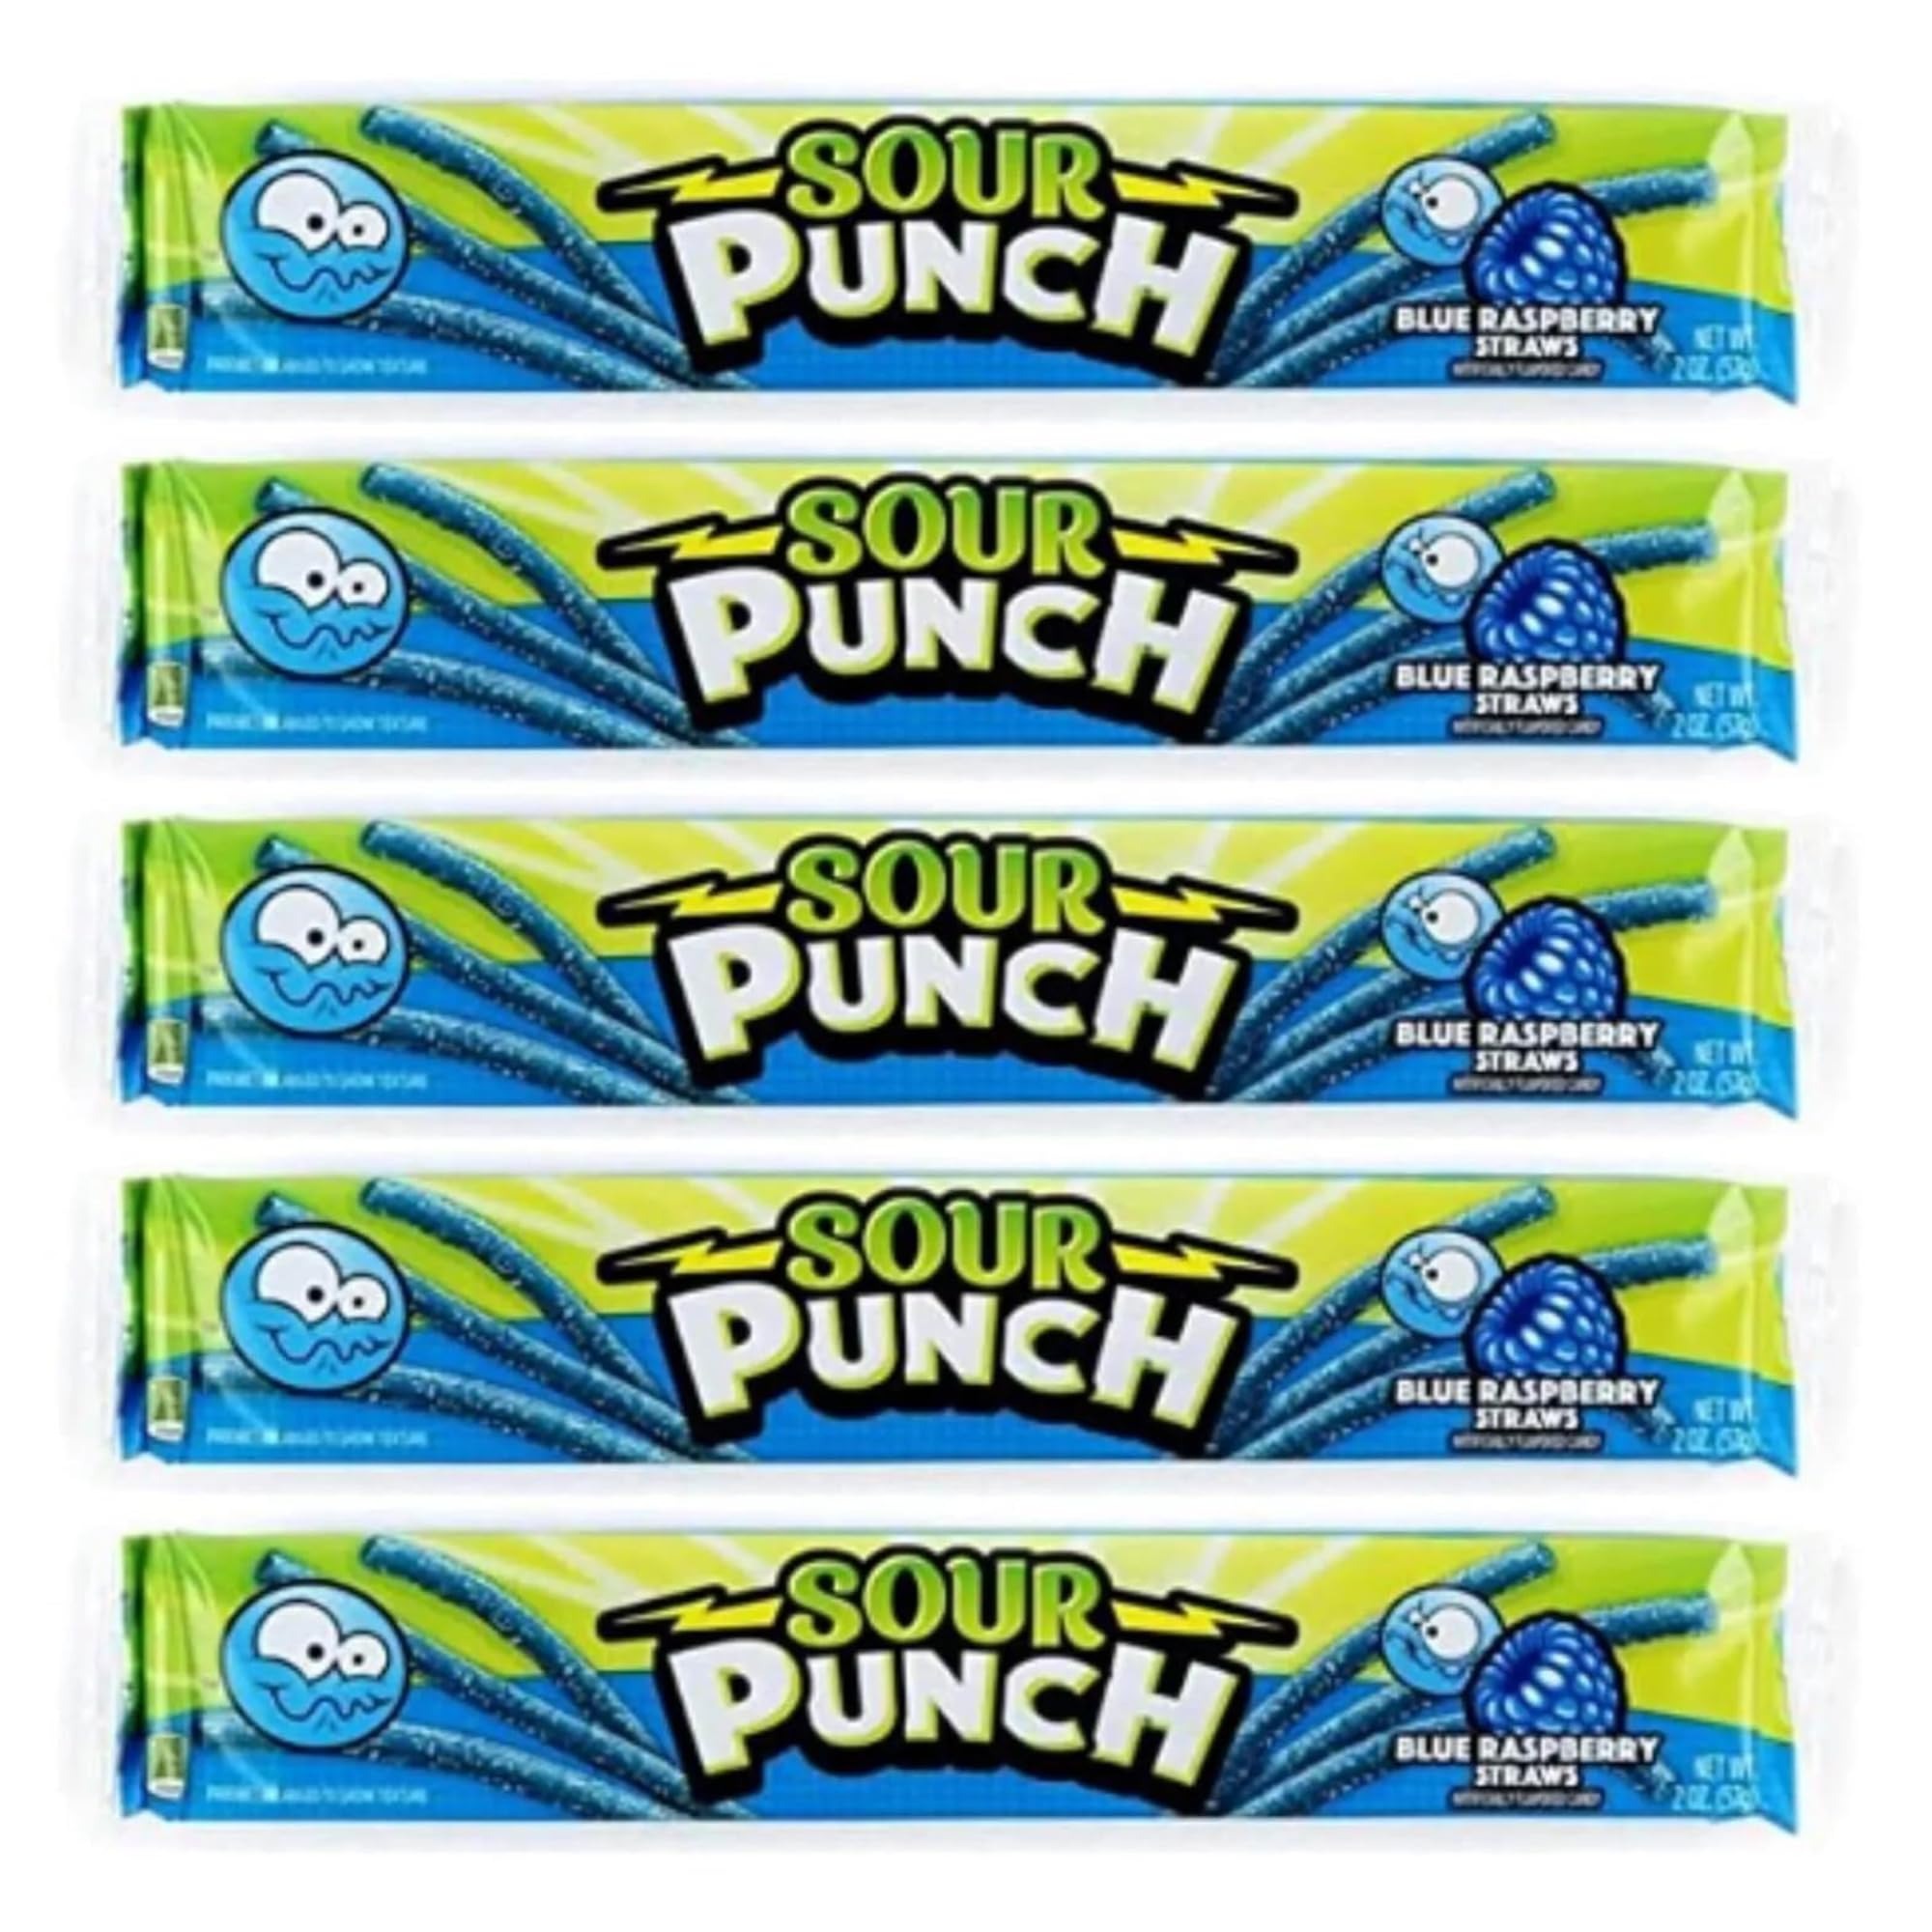
Item Name: Sour Punch Straws Bundle 5 Items Gift Assortment 2 ounce pack each, 5 packs total (Blue-Raspberry)
Bullet Point: Tangy-Sweet Flavor: Enjoy the irresistible blend of tangy and sweet in every bite.
Product Description: Punch up your taste buds with Sour Punch Straws, the ultimate tangy-sweet combination in a soft and chewy straw! Each set includes 5 packs, each containing a 2oz tray, perfect for sharing and snacking on the go.
Value: 1.0
Unit: Count

Price: 13.99